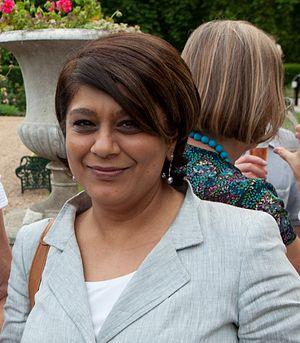
100 Women est une série multi-formats créée en 2013 par la BBC. La série concerne le rôle des femmes au XXIᵉ siècle et inclut des événements à Londres et à Mexico. Après la publication de la liste, l'émission, intitulée BBC's Women Season, est diffusée pendant trois semaines, pendant lesquelles la BBC propose également des rapports en ligne, des débats et des articles sur les femmes. Les femmes du monde entier sont encouragées à participer sur Twitter, en commentant la liste, ainsi que les entretiens et les débats qui suivent sa publication. Une nouvelle liste de lauréates est publiée chaque année depuis 2013.
Shriti Vadera, Baronne Vadera, née le 23 juin 1962, est une Ougandaise, devenue une femme politique puis une femme d'affaires britannique. Jusqu'en septembre 2009, elle est ministre du gouvernement britannique. Depuis le mois de mars 2015, elle est présidente de la banque Santander UK.